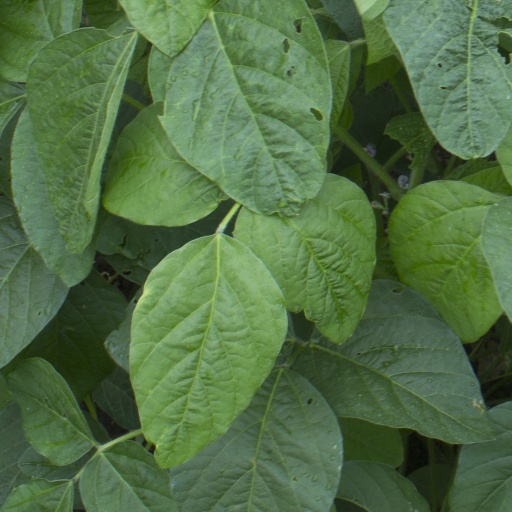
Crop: soybean